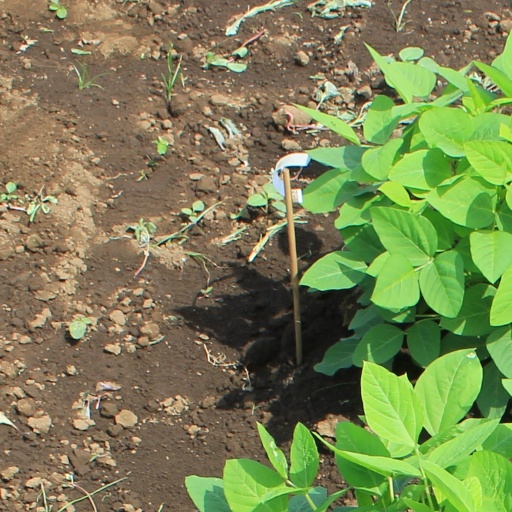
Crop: soybean